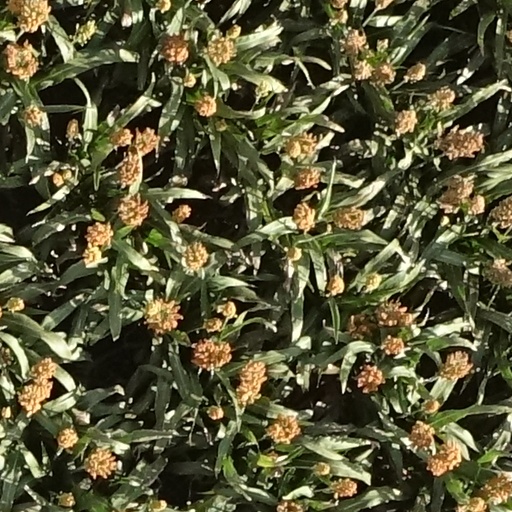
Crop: sorghum